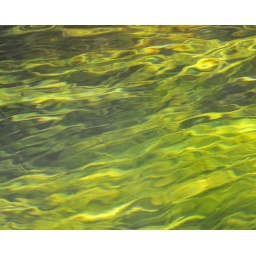
Weeds under the water turned it a lovely green colour.